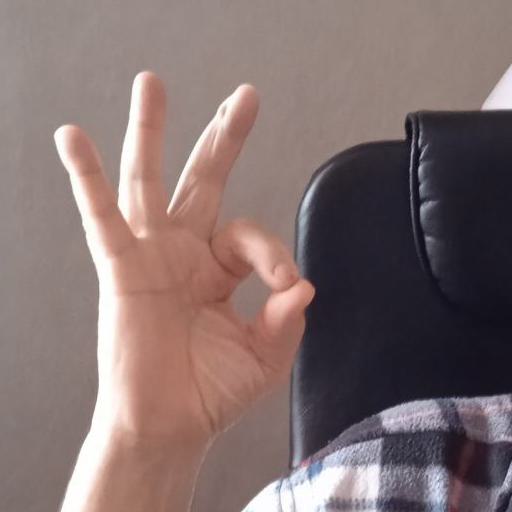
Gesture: ok